AVR microcontrollers

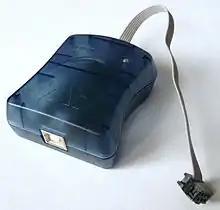
AVRISP mkII

Official Atmel AVR development tools and evaluation kits contain a number of starter kits and debugging tools with support for most AVR devices: